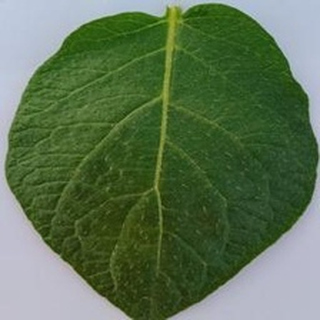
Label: healthy_potato